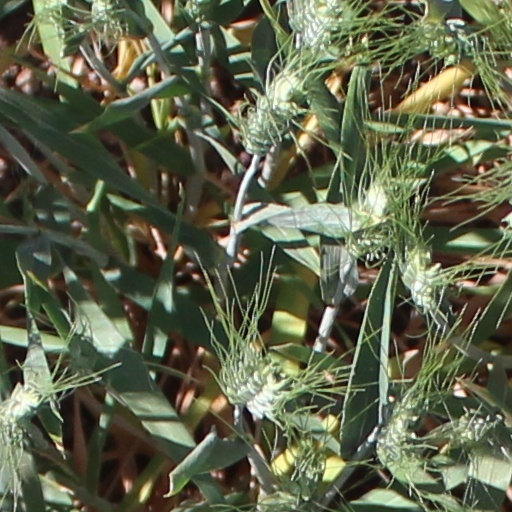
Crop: wheat